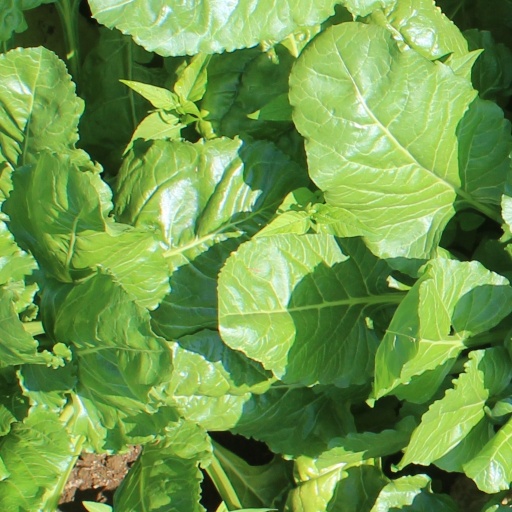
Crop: sugar beet